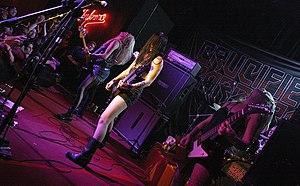
Crucified Barbara au Inferno Club de Sao Paulo en 2012